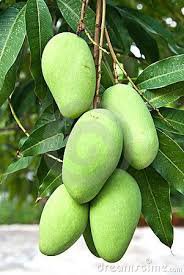
Label: Mango